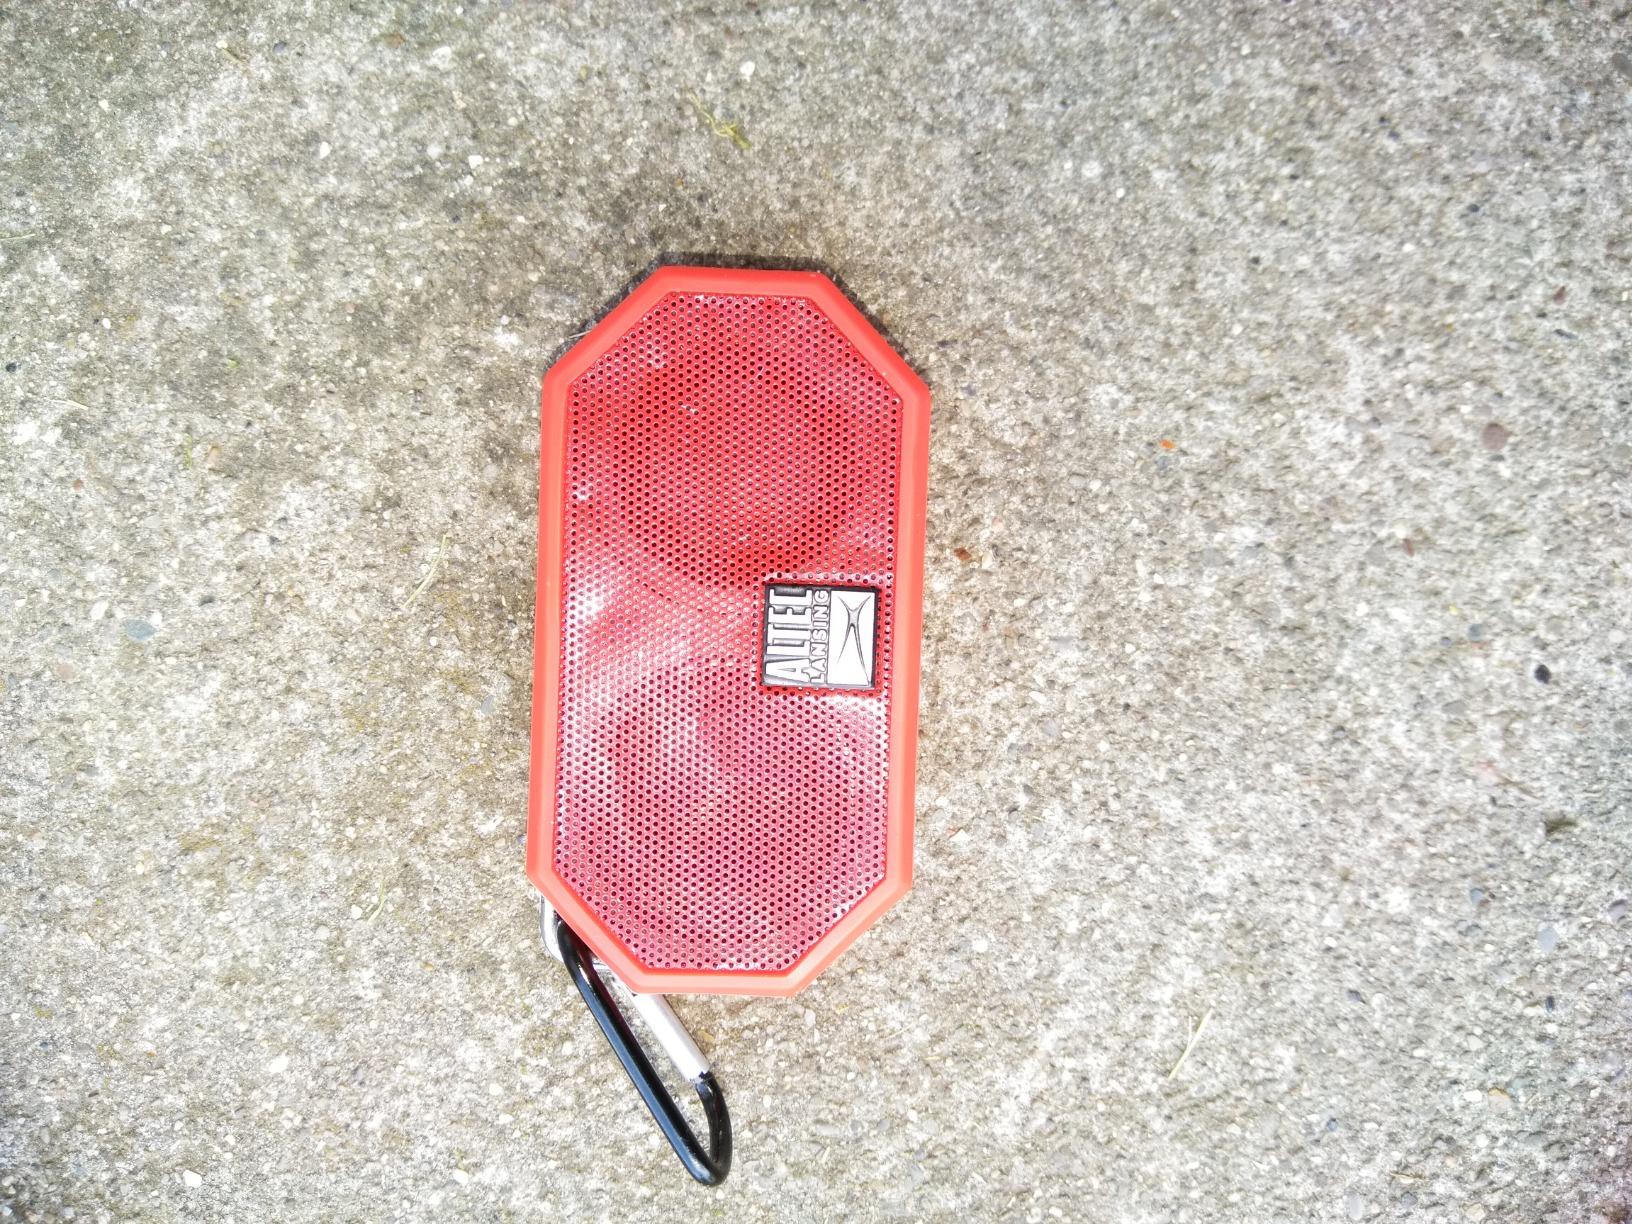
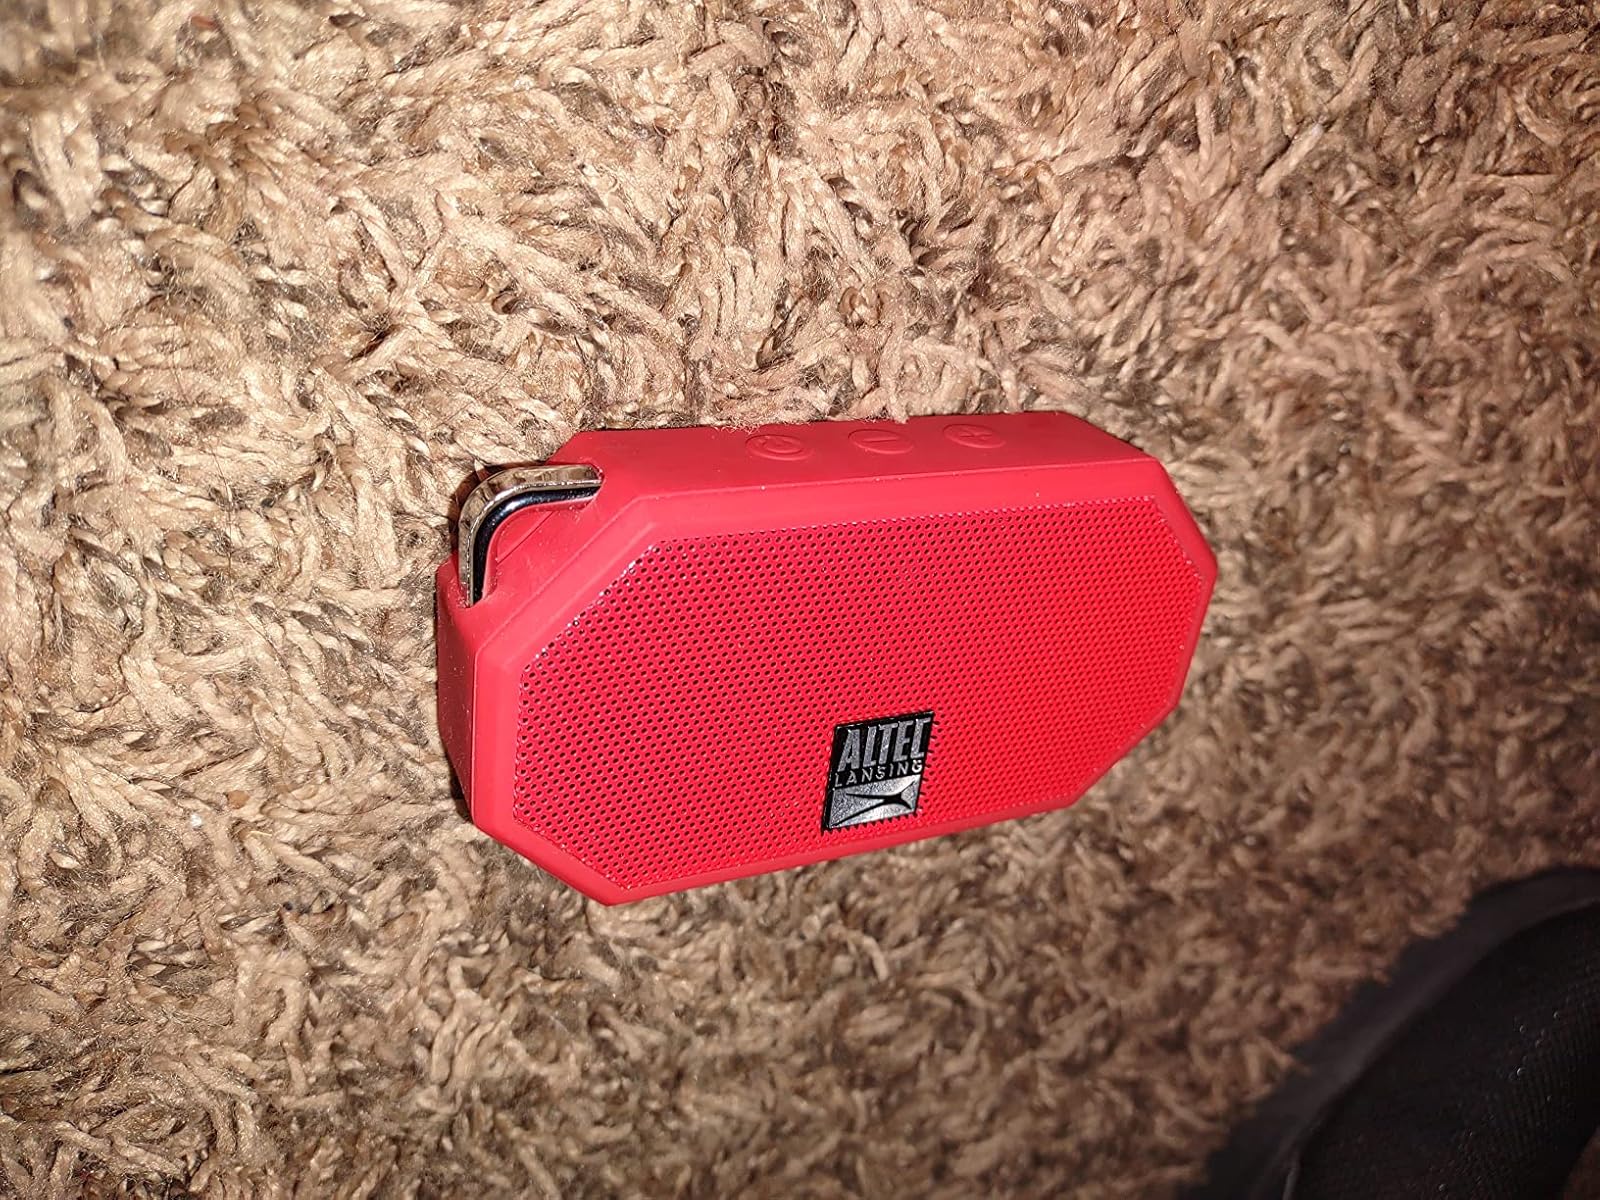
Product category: speaker
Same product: yes